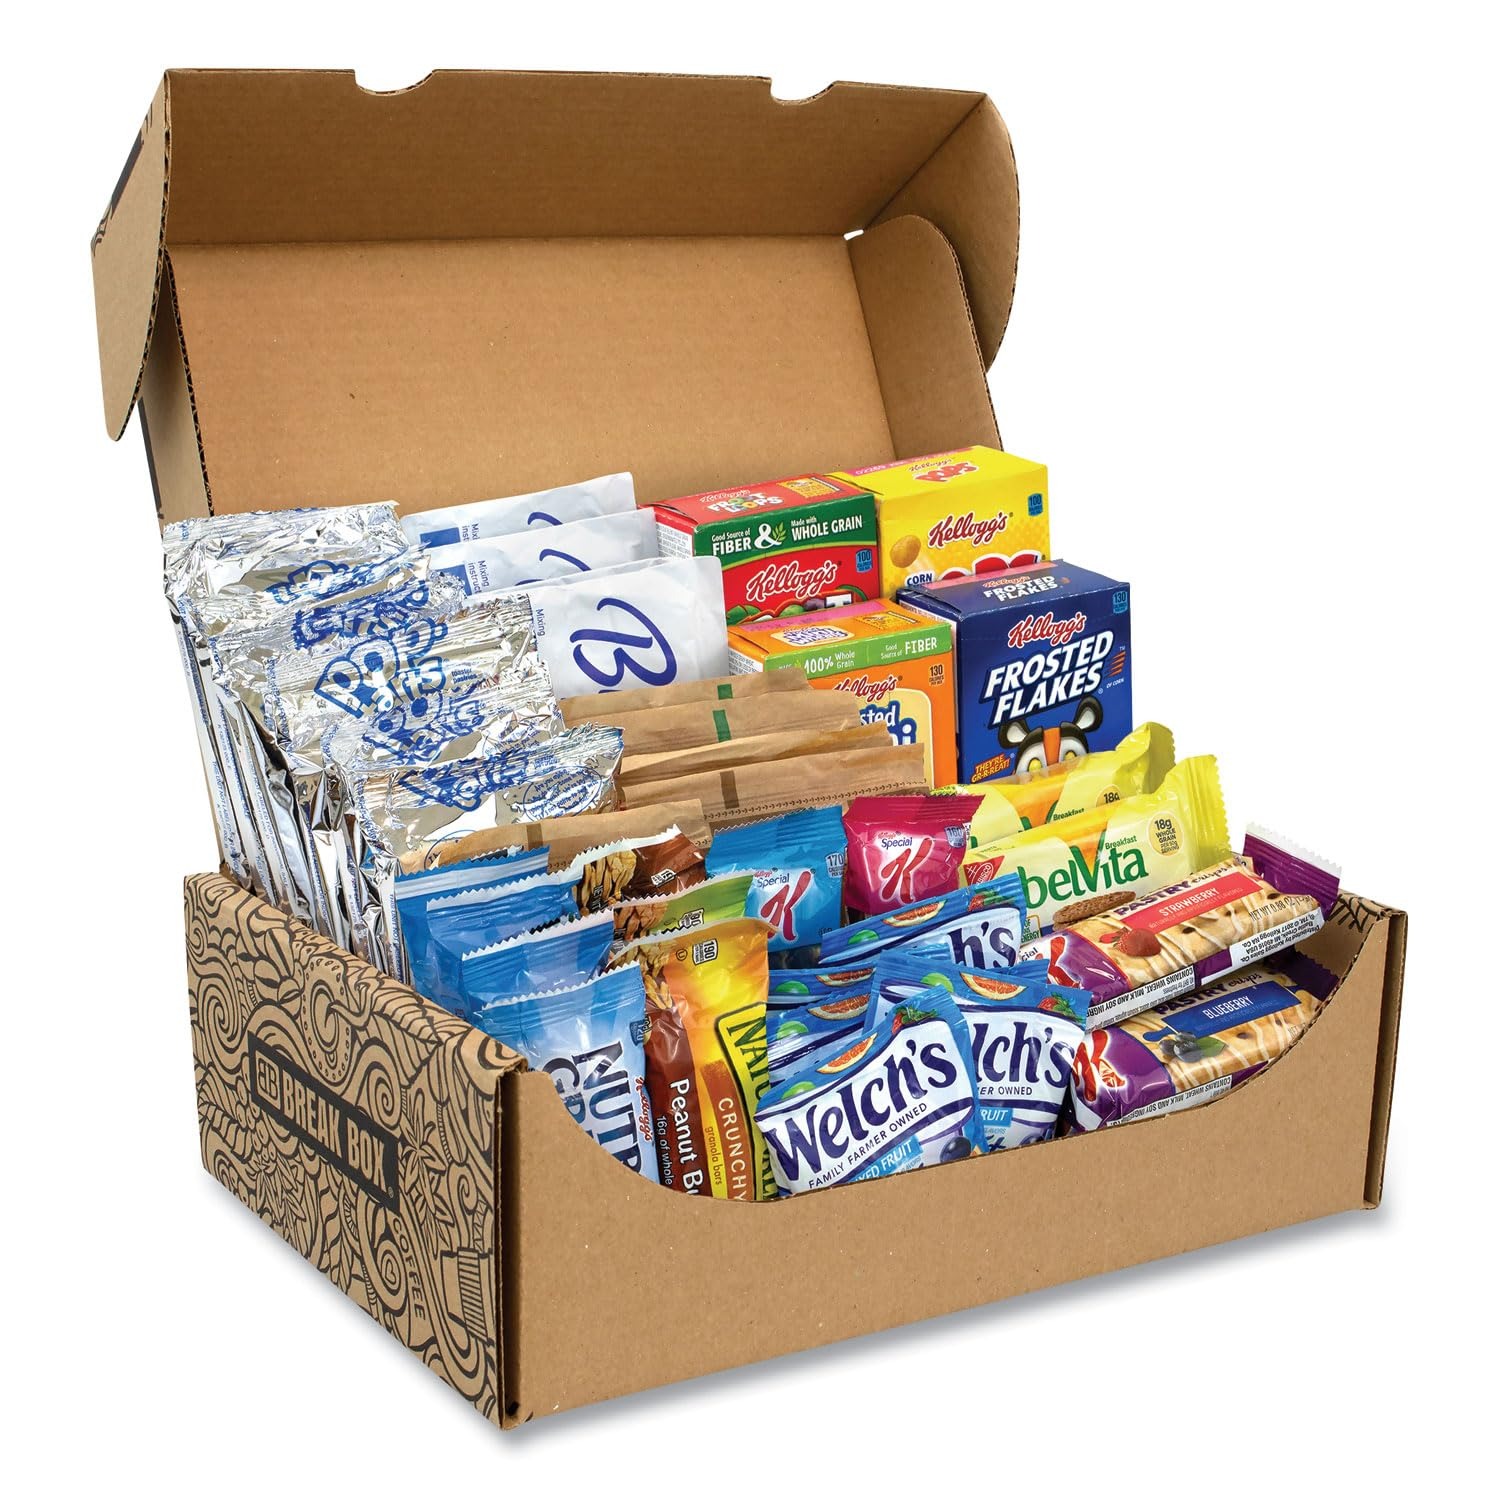
Item Name: Break Box Breakfast Snack Mix, Assorted, 41/Box (700-S0002)
Value: 1.0
Unit: Count

Price: 40.005